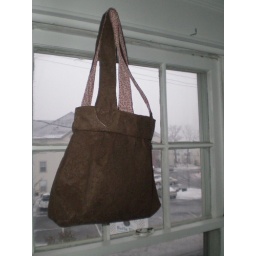
wasp bag in window